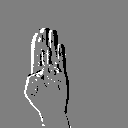
ASL letter: b